Nexi

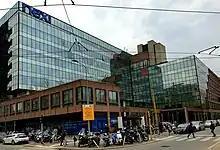
Milan headquarter

Nexi S.p.A. formerly known as Istituto Centrale delle Banche Popolari Italiane S.p.A. (ICBPI) is an Italian bank that specialises in payment systems such as Nexi Payments (formerly known as CartaSi). The bank was specialised as a central institution of Italian Popular Bank.